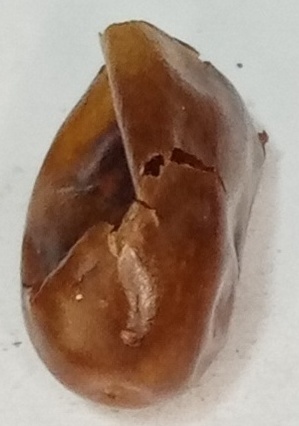
Variety: fasli-toto
Size: small
Grade: grade-1